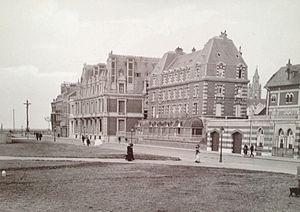
Villa du prince Michel Sturdza à Dieppe
Dieppe est une commune française située dans le département de la Seine-Maritime en région Normandie.